Jeanne Moos

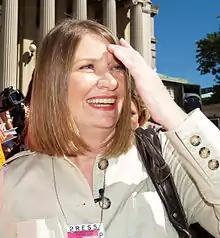
Moos in 2007

Jeanne Moos (born May 21) is an American retired national news correspondent for CNN. She was based at the network's studios in Manhattan.